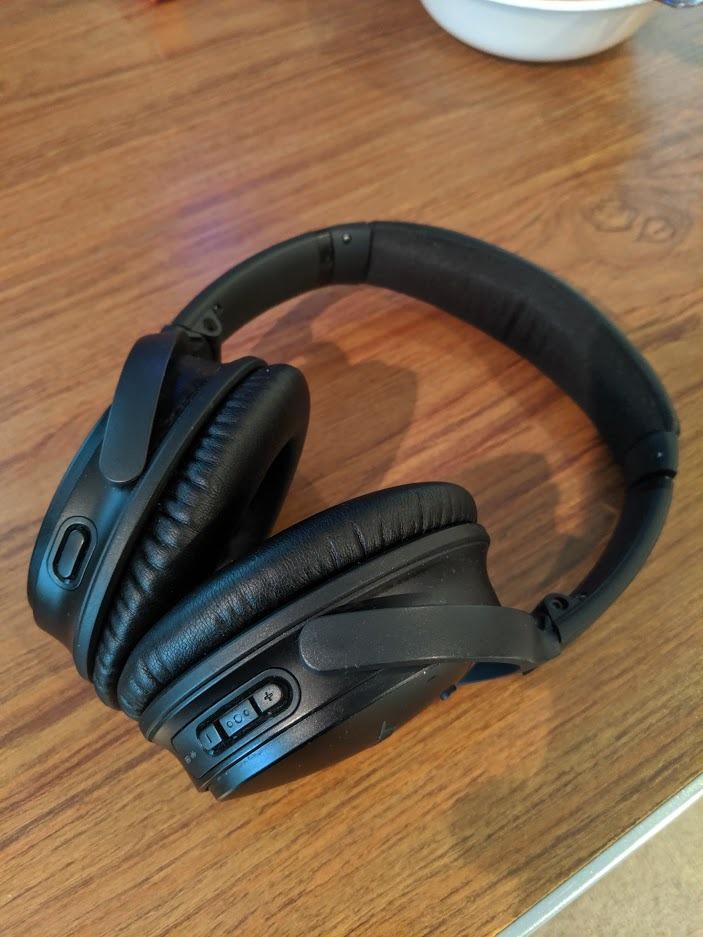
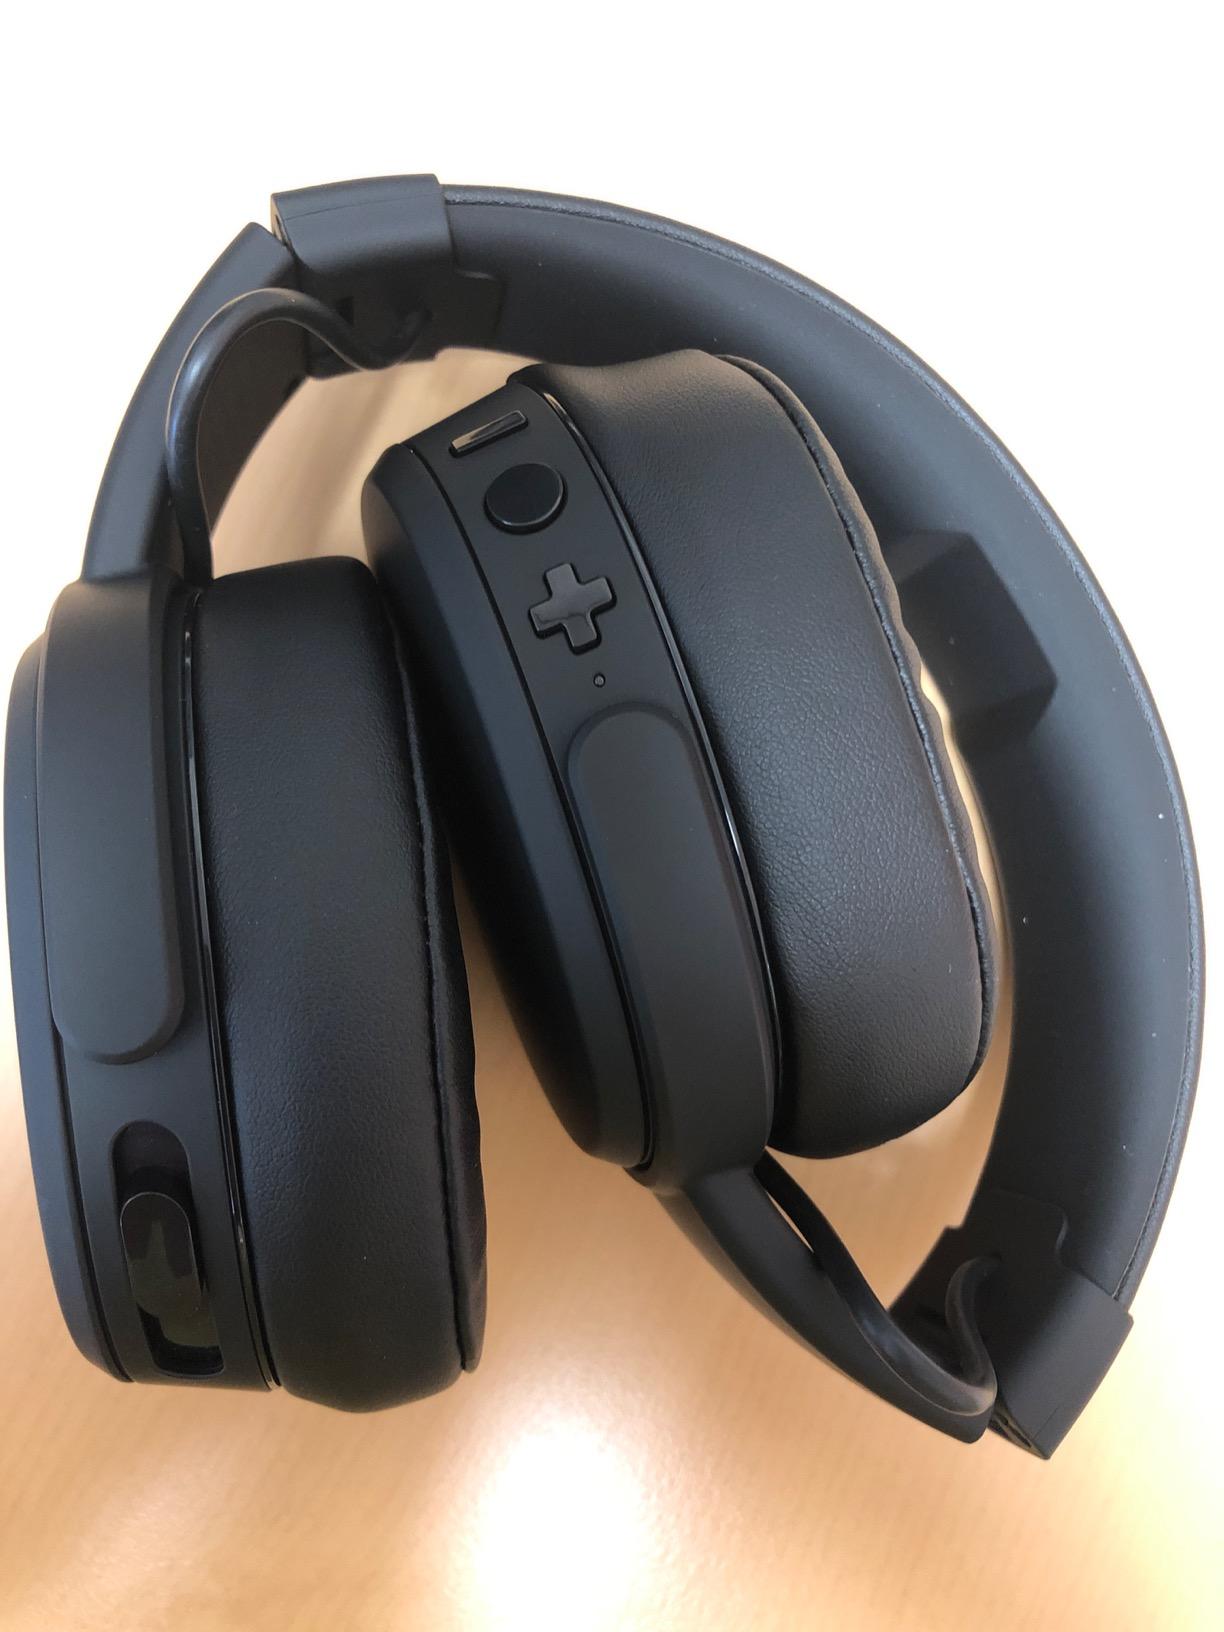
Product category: headphones
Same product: no